Blackbirding

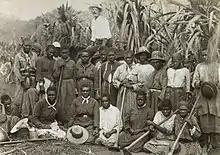
Kanaka workers in a sugar cane plantation in Queensland, late 19th century.

The Queensland labour trade in South Sea Islanders, who were commonly known as Kanakas, was in operation from 1863 to 1908. Some 55,000 to 62,500 labourers were brought to Australia, most being recruited or blackbirded from islands in Melanesia, such as the New Hebrides (now Vanuatu), the Solomon Islands and the islands around New Guinea.